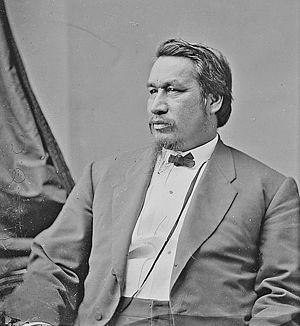
Ely Samuel Parker, né Hasanoanda, était un Américain originaire de la tribu Sénécas dans l'État de New York, qui fut avocat, ingénieur, et un diplomate entre le gouvernement des États-Unis et les Amérindiens. Lieutenant-colonel durant la guerre de Sécession dans le camp de l'Union, il fut officier adjoint auprès du général Ulysses S. Grant, et aida à rédiger le texte de la reddition des Confédérés à Appomattox. Devenu président, Grant le nomma commissaire aux Affaires indiennes, ce qui fit de lui le premier Amérindien à ce poste, de 1869 à 1871.